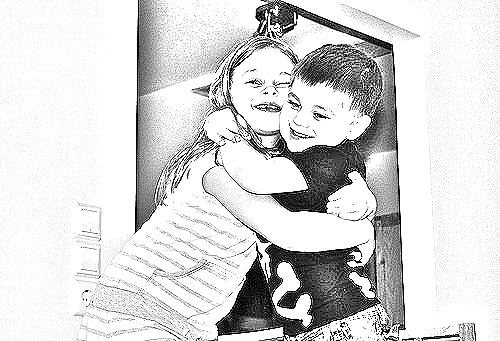
Portrait style: Sketch Portrait